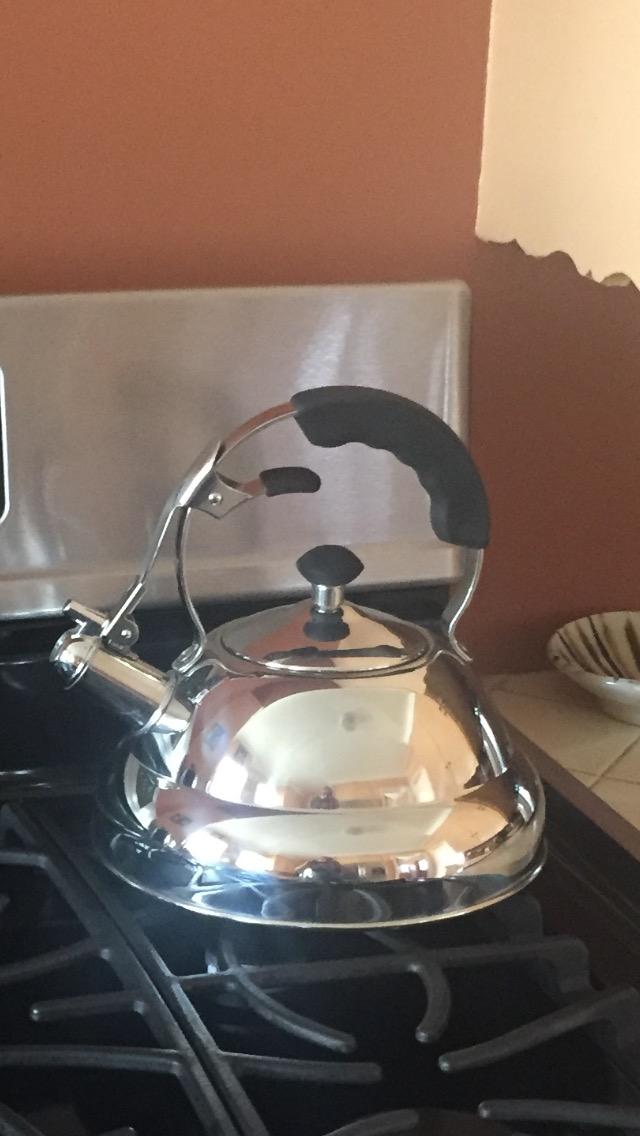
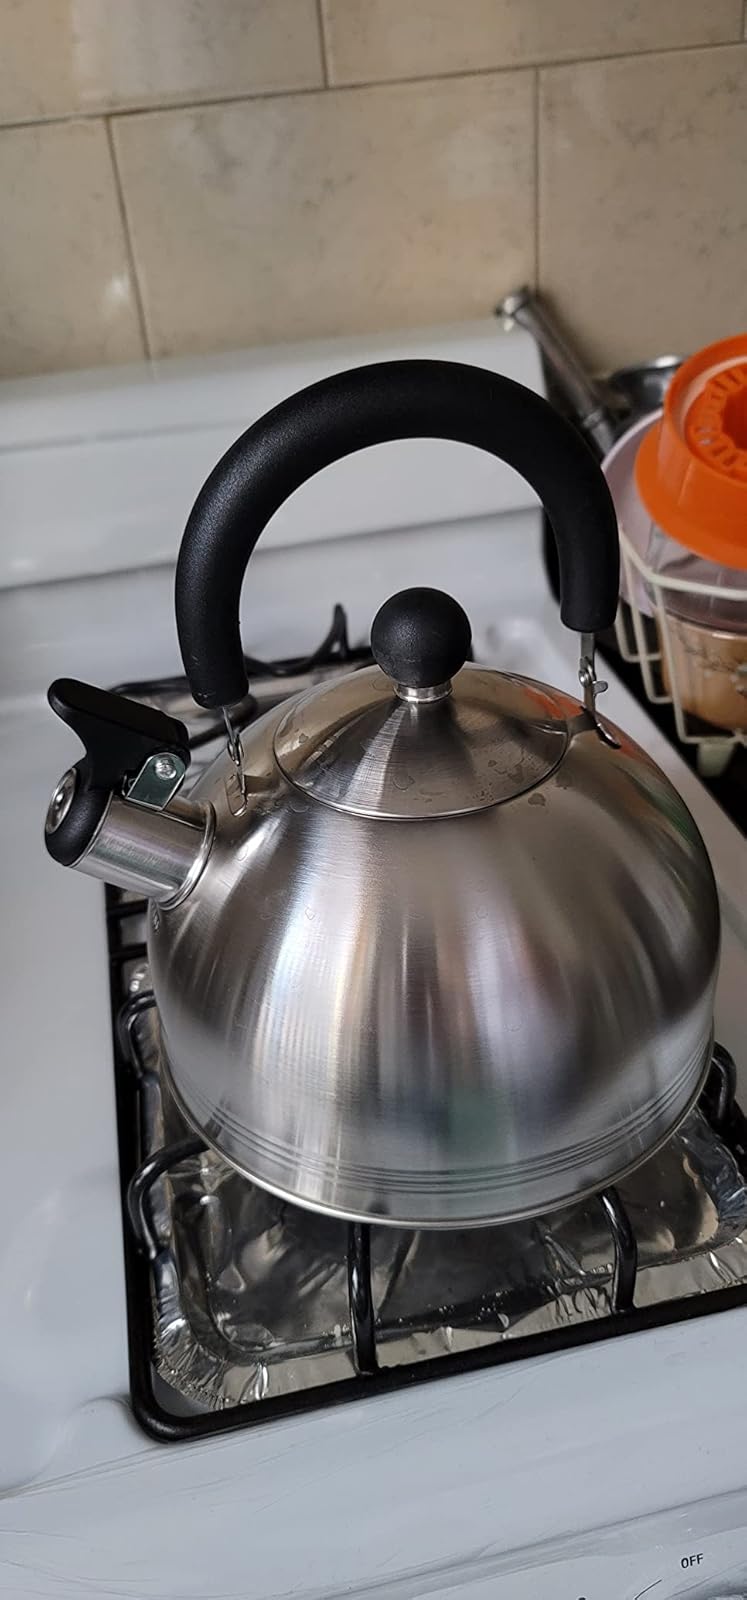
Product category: items_kettle
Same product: no